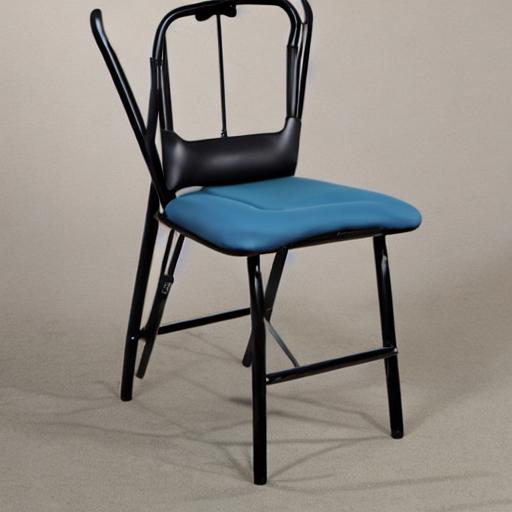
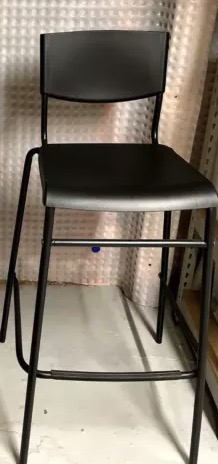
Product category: stool
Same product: no